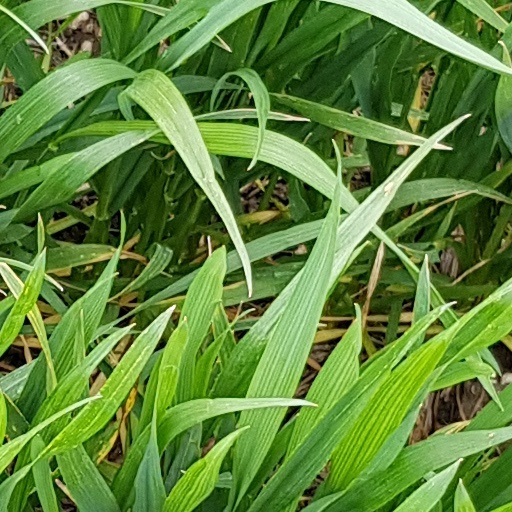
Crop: wheat